Walter Serner

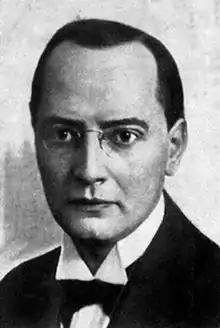

Walter Serner (15 January 1889 – August 1942) was a German-language writer and essayist. His manifesto "Letzte Lockerung" was an important text of Dadaism.